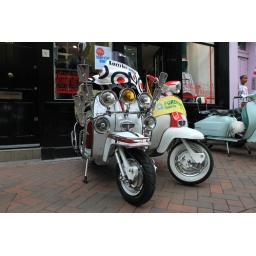
Vespa's en Lambretta's in het kader van 50 jaar Carnaby street